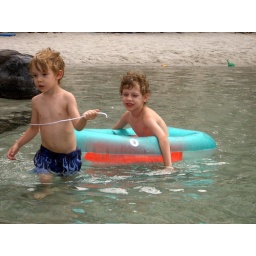
Toby pulls Cory's inflatable boat in the pool at the resort which has a sandy beach